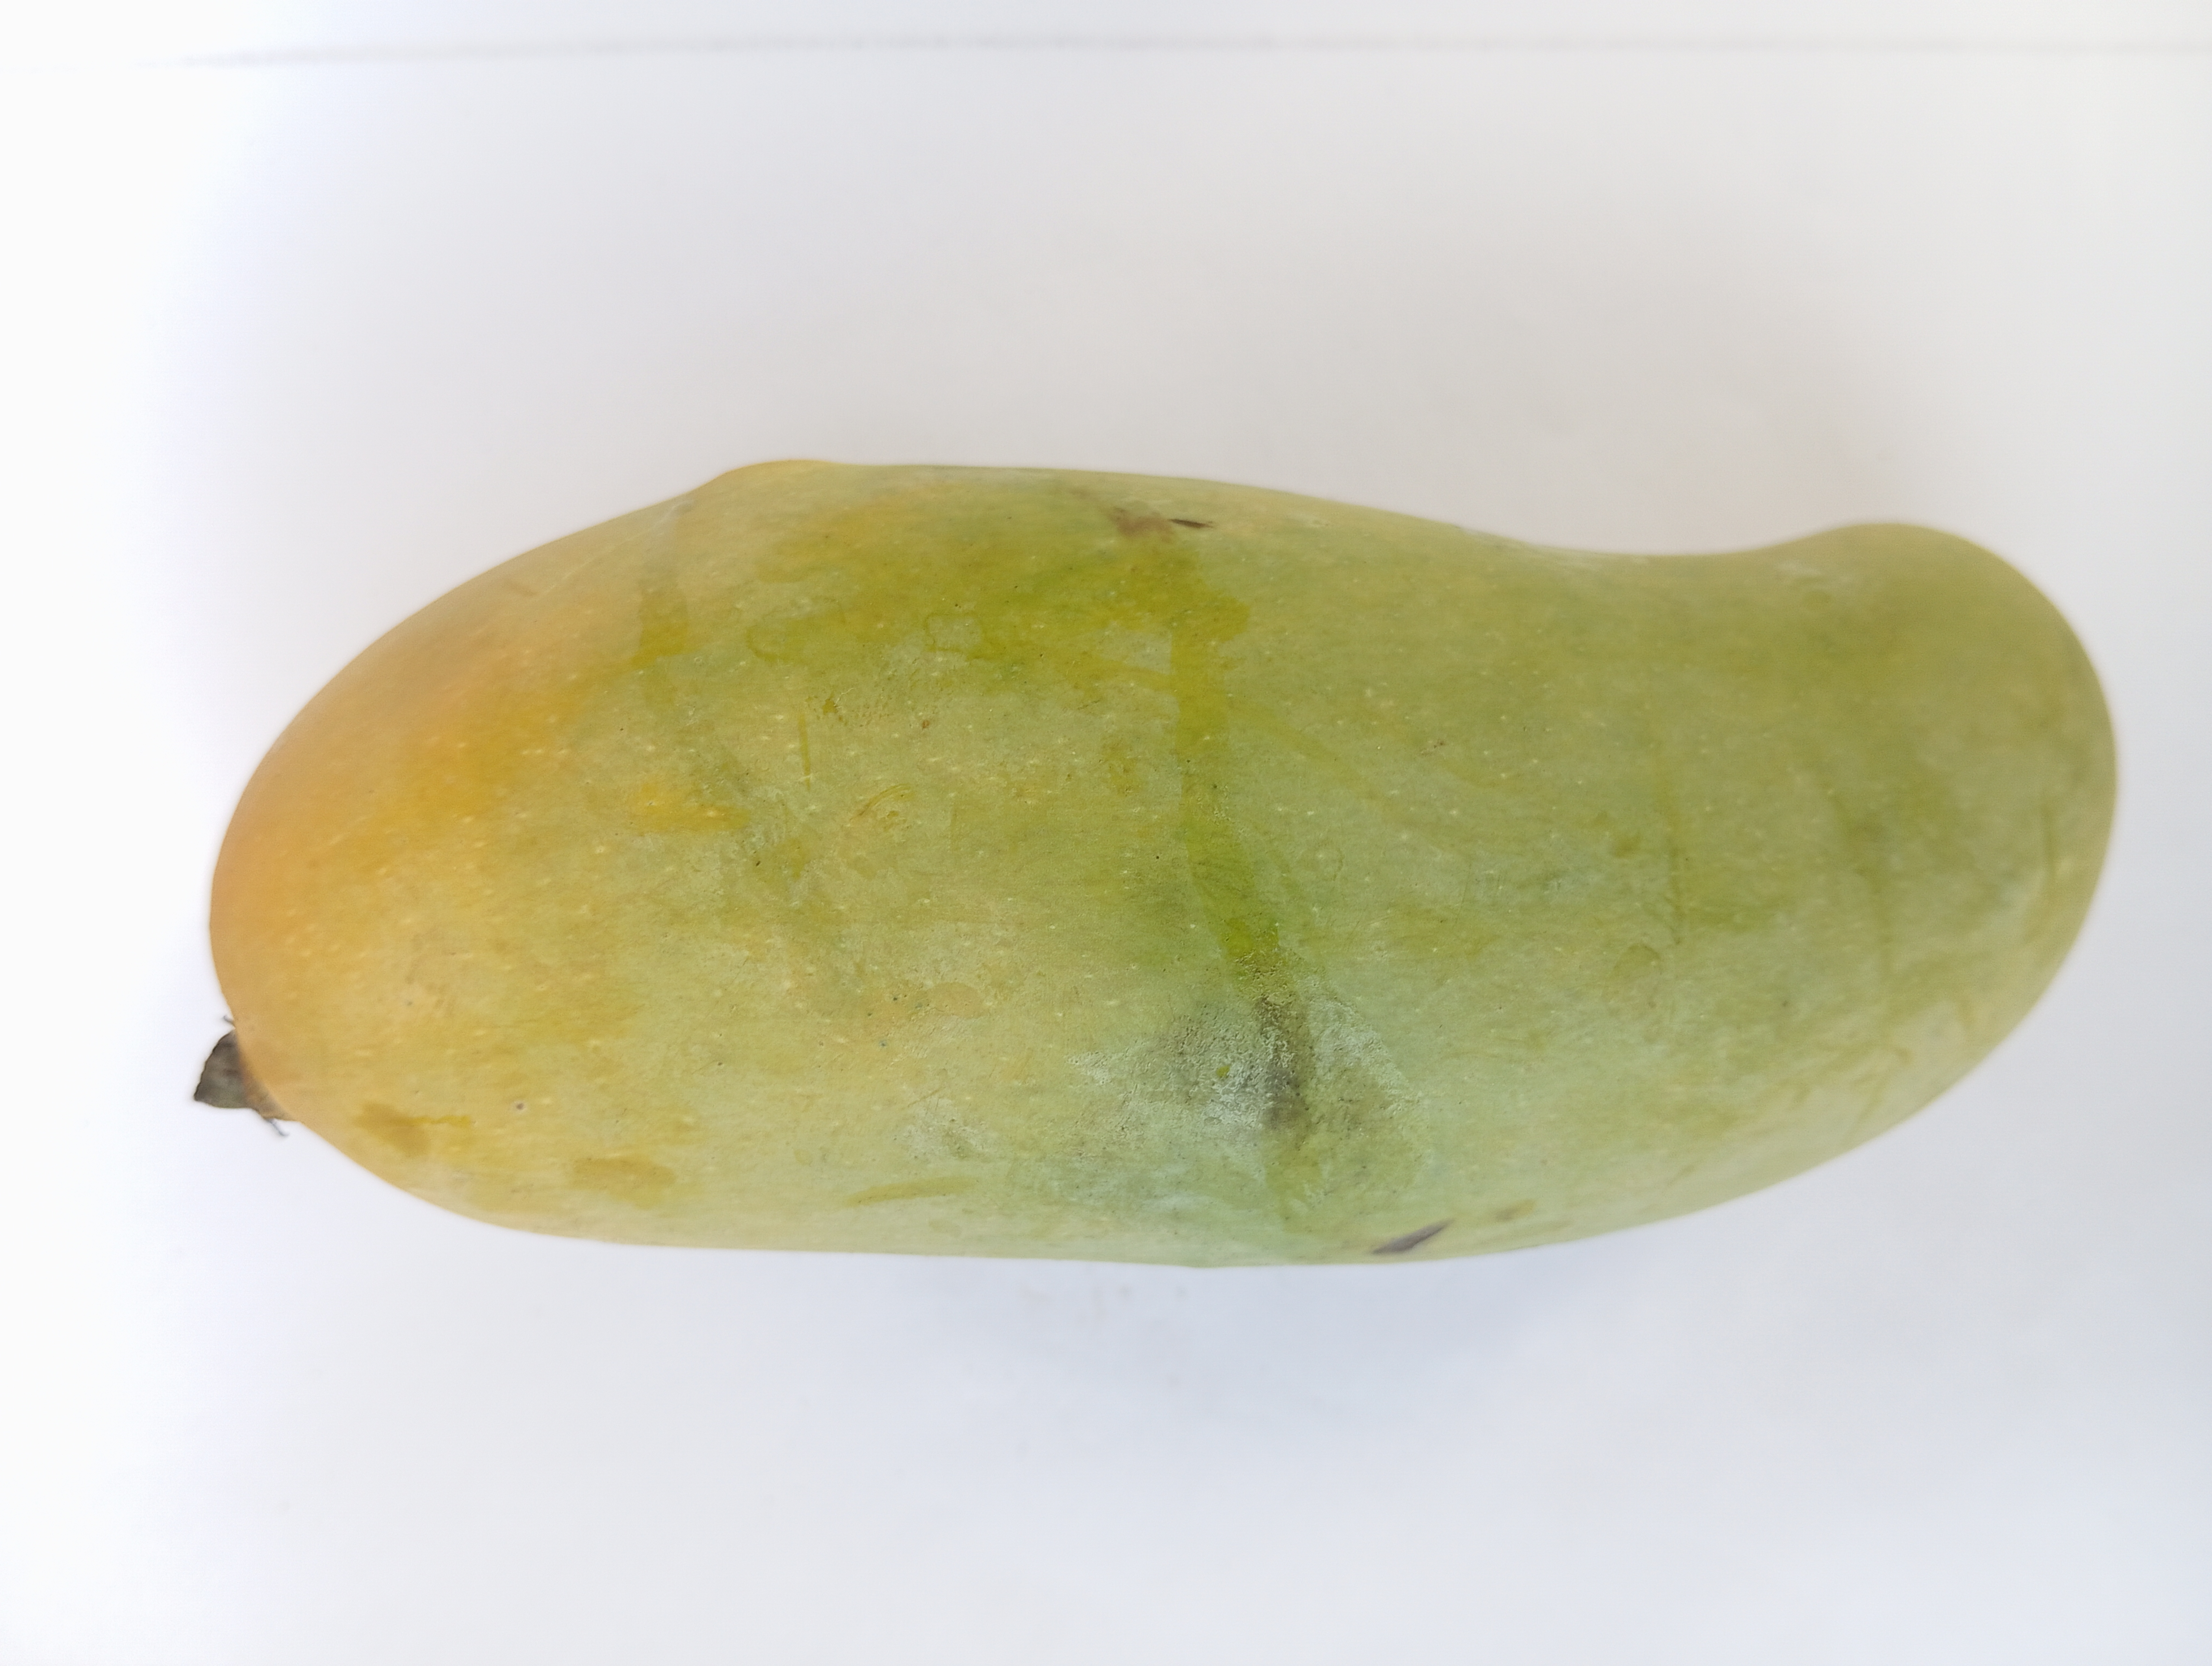
Mango variety: Banana